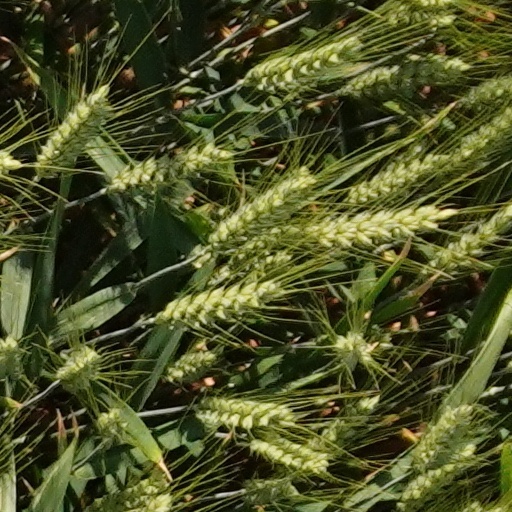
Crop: wheat